Caroline Bohé

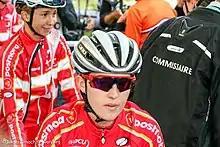
Bohé in 2018

Caroline Bohé (born 23 July 1999) is a Danish racing cyclist. She rode in the women's road race event at the 2018 UCI Road World Championships. She also competed in the cross-country race at the 2020 and 2024 Summer Olympics.